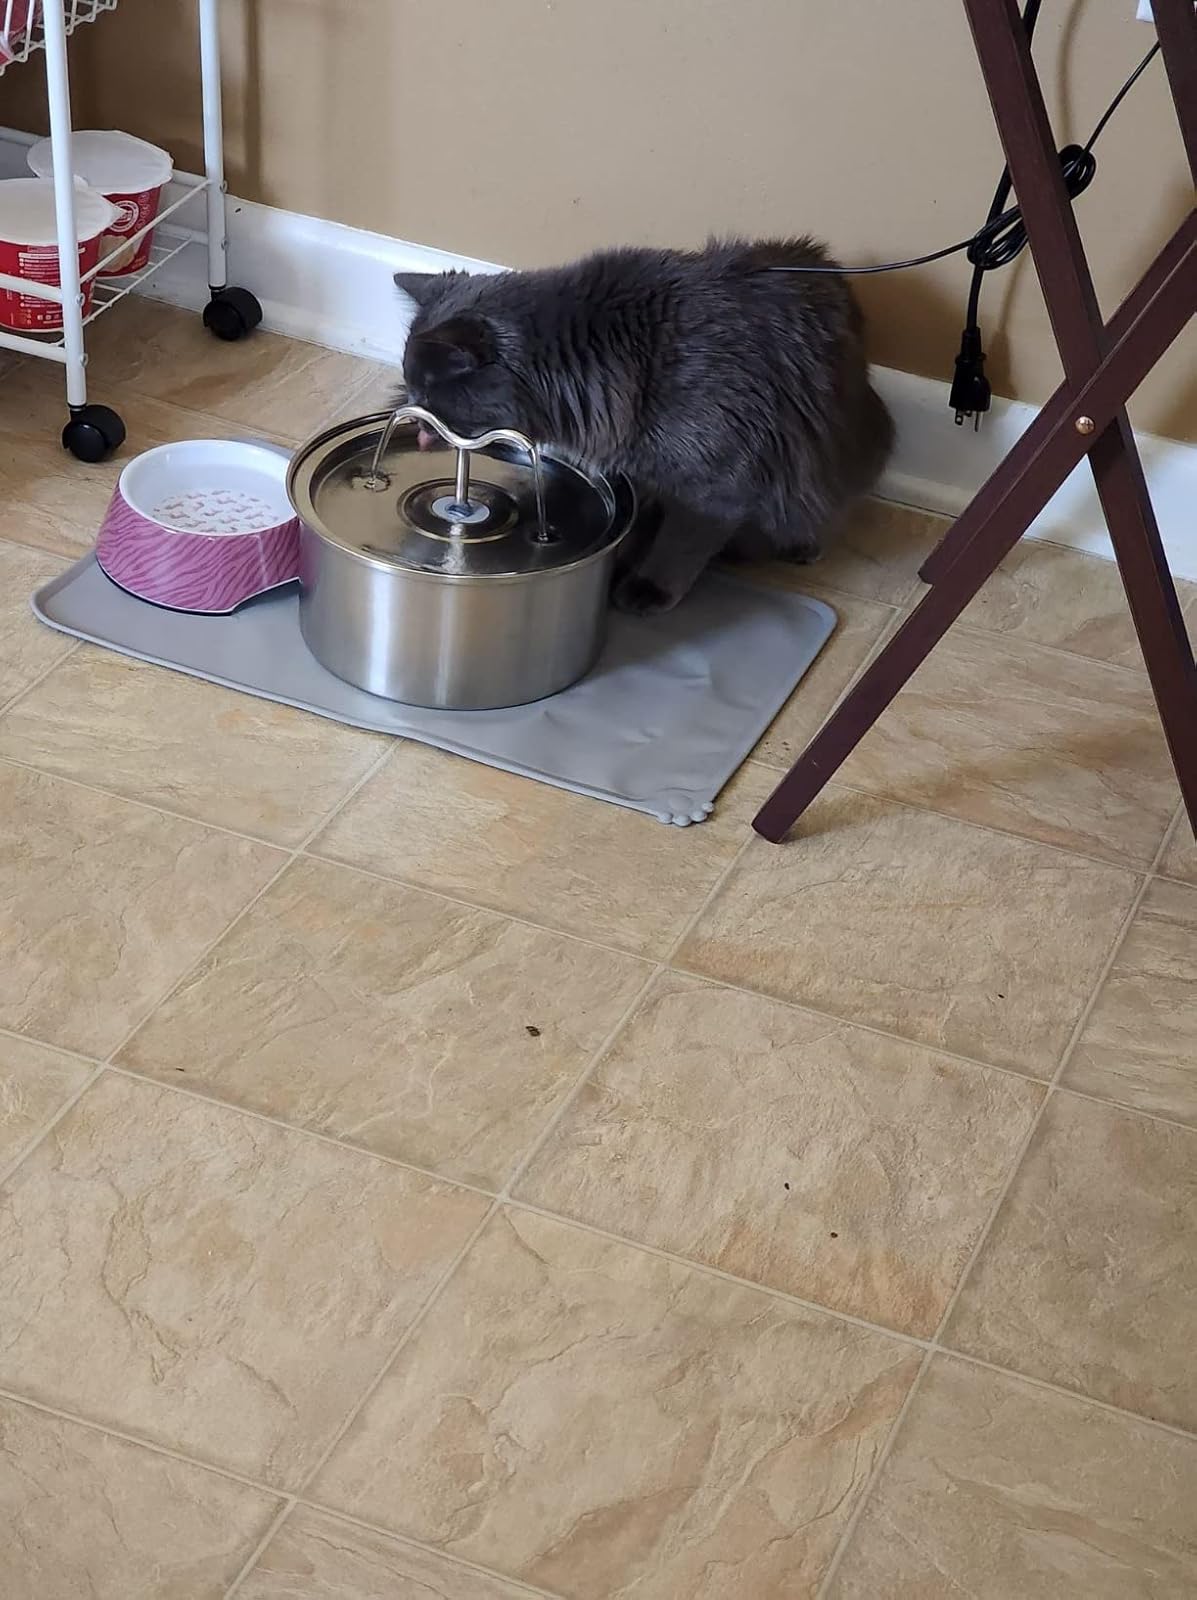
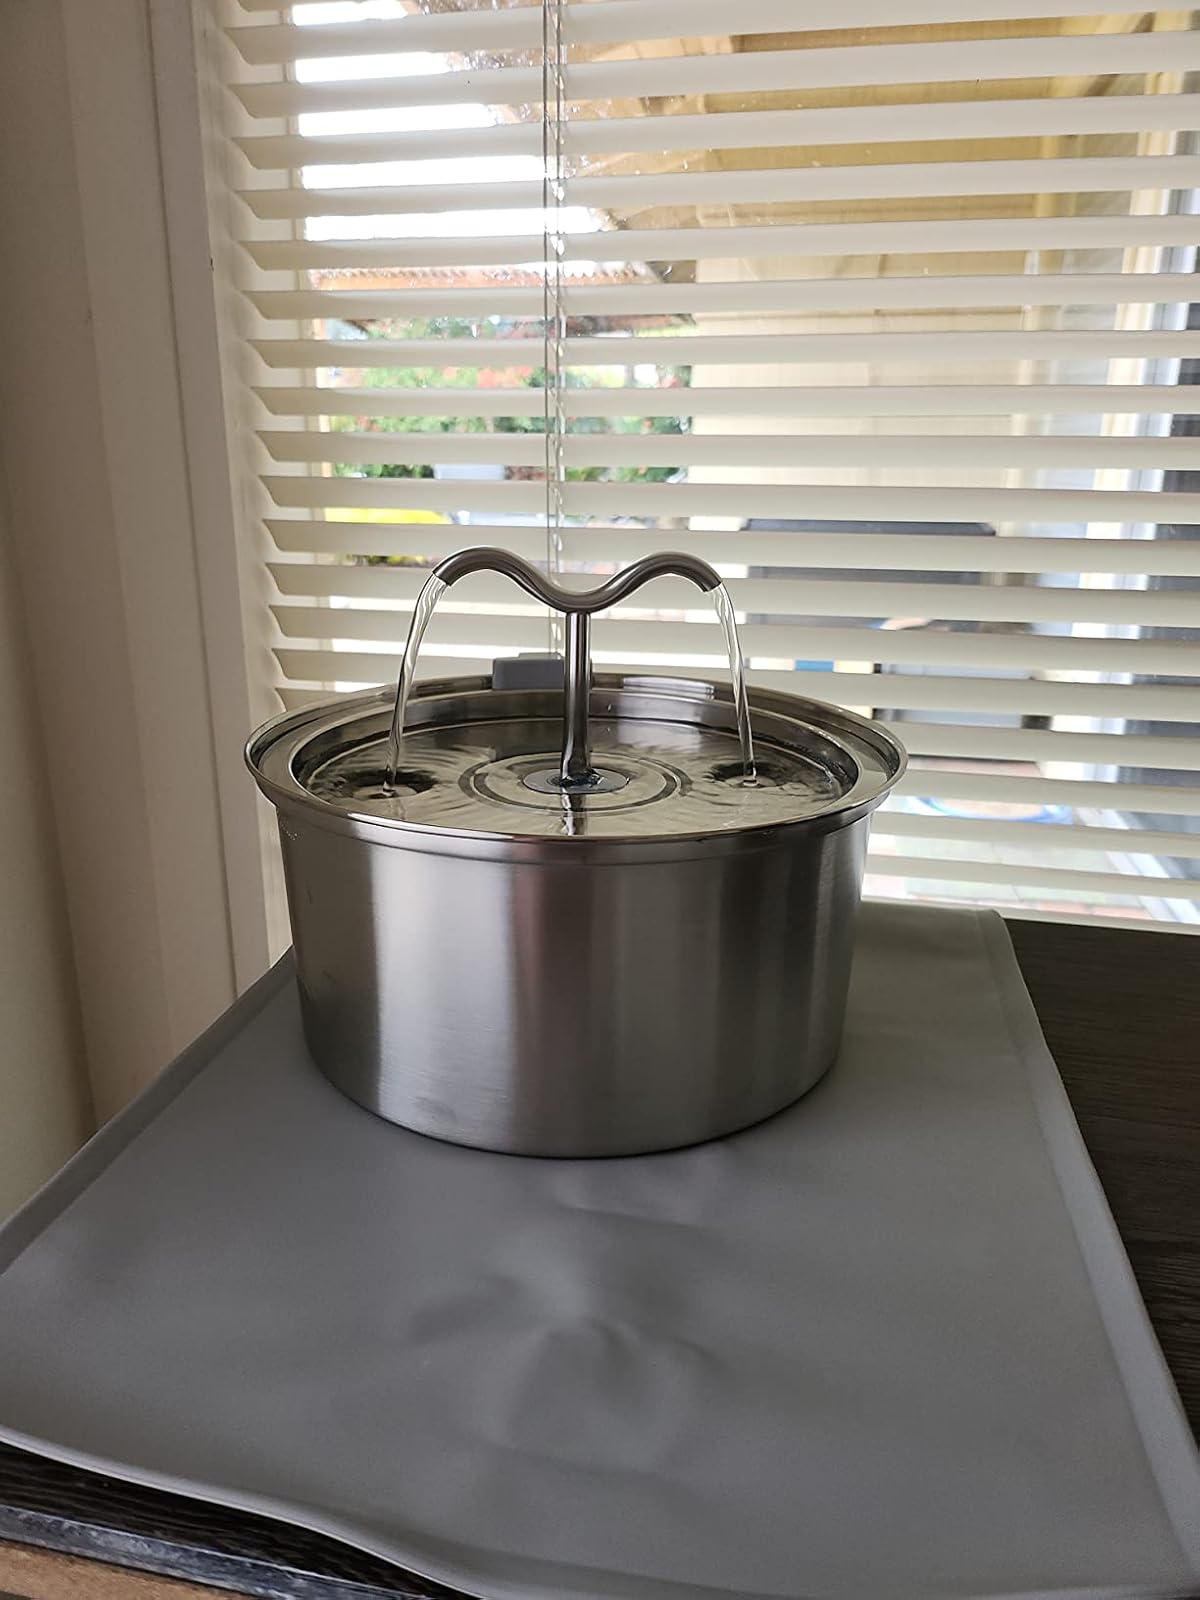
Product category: items_bowl
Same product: yes